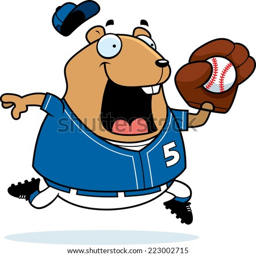
a cartoon illustration of a hamster playing baseball .